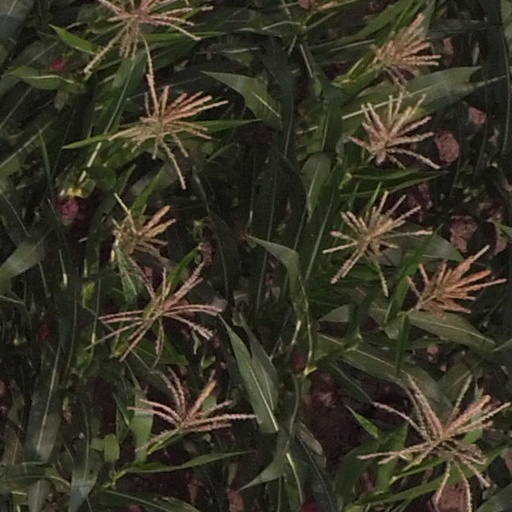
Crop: maize; corn